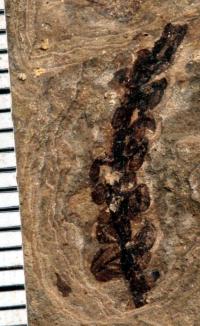
一个化石属于被子植物，其特征描述:果穗生长在具鳞状叶的短枝上，长17毫米以上，宽约4毫米左右，略弯曲，穗轴相比于小孢子叶，看起来很粗壮，最宽部可达1毫米，向穗顶部缓缓狭缩。小孢子叶以垂直角度从穗轴上伸出，呈螺旋状着生其上，小孢子叶具有一个纤细的小柄，长约0.8毫米，宽0.3毫米左右，末端生长着一个或者两个卵圆形的花粉囊，每个花粉囊长约1毫米，宽0.5毫米左右。